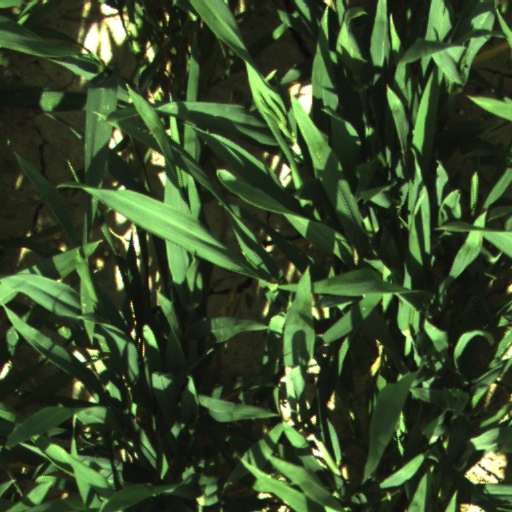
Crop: wheat